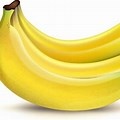
Label: banana